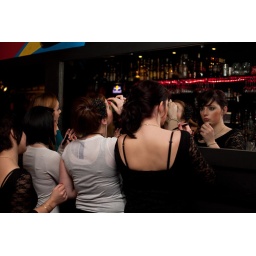
Putting on make-up at the mirror in the bar